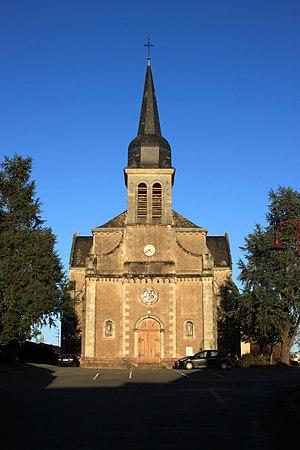
Église Saint-Hilaire, XIX°, Fr-49-La Salle-et-Chapelle-Aubry.
La liste des églises de Maine-et-Loire recense de la manière la plus complète possible les églises, cathédrale et basiliques situées dans le département français de Maine-et-Loire.
La Salle-et-Chapelle-Aubry est une ancienne commune française située dans le département de Maine-et-Loire, en région Pays de la Loire, devenue le 15 décembre 2015 une commune déléguée au sein de la commune nouvelle de Montrevault-sur-Èvre.